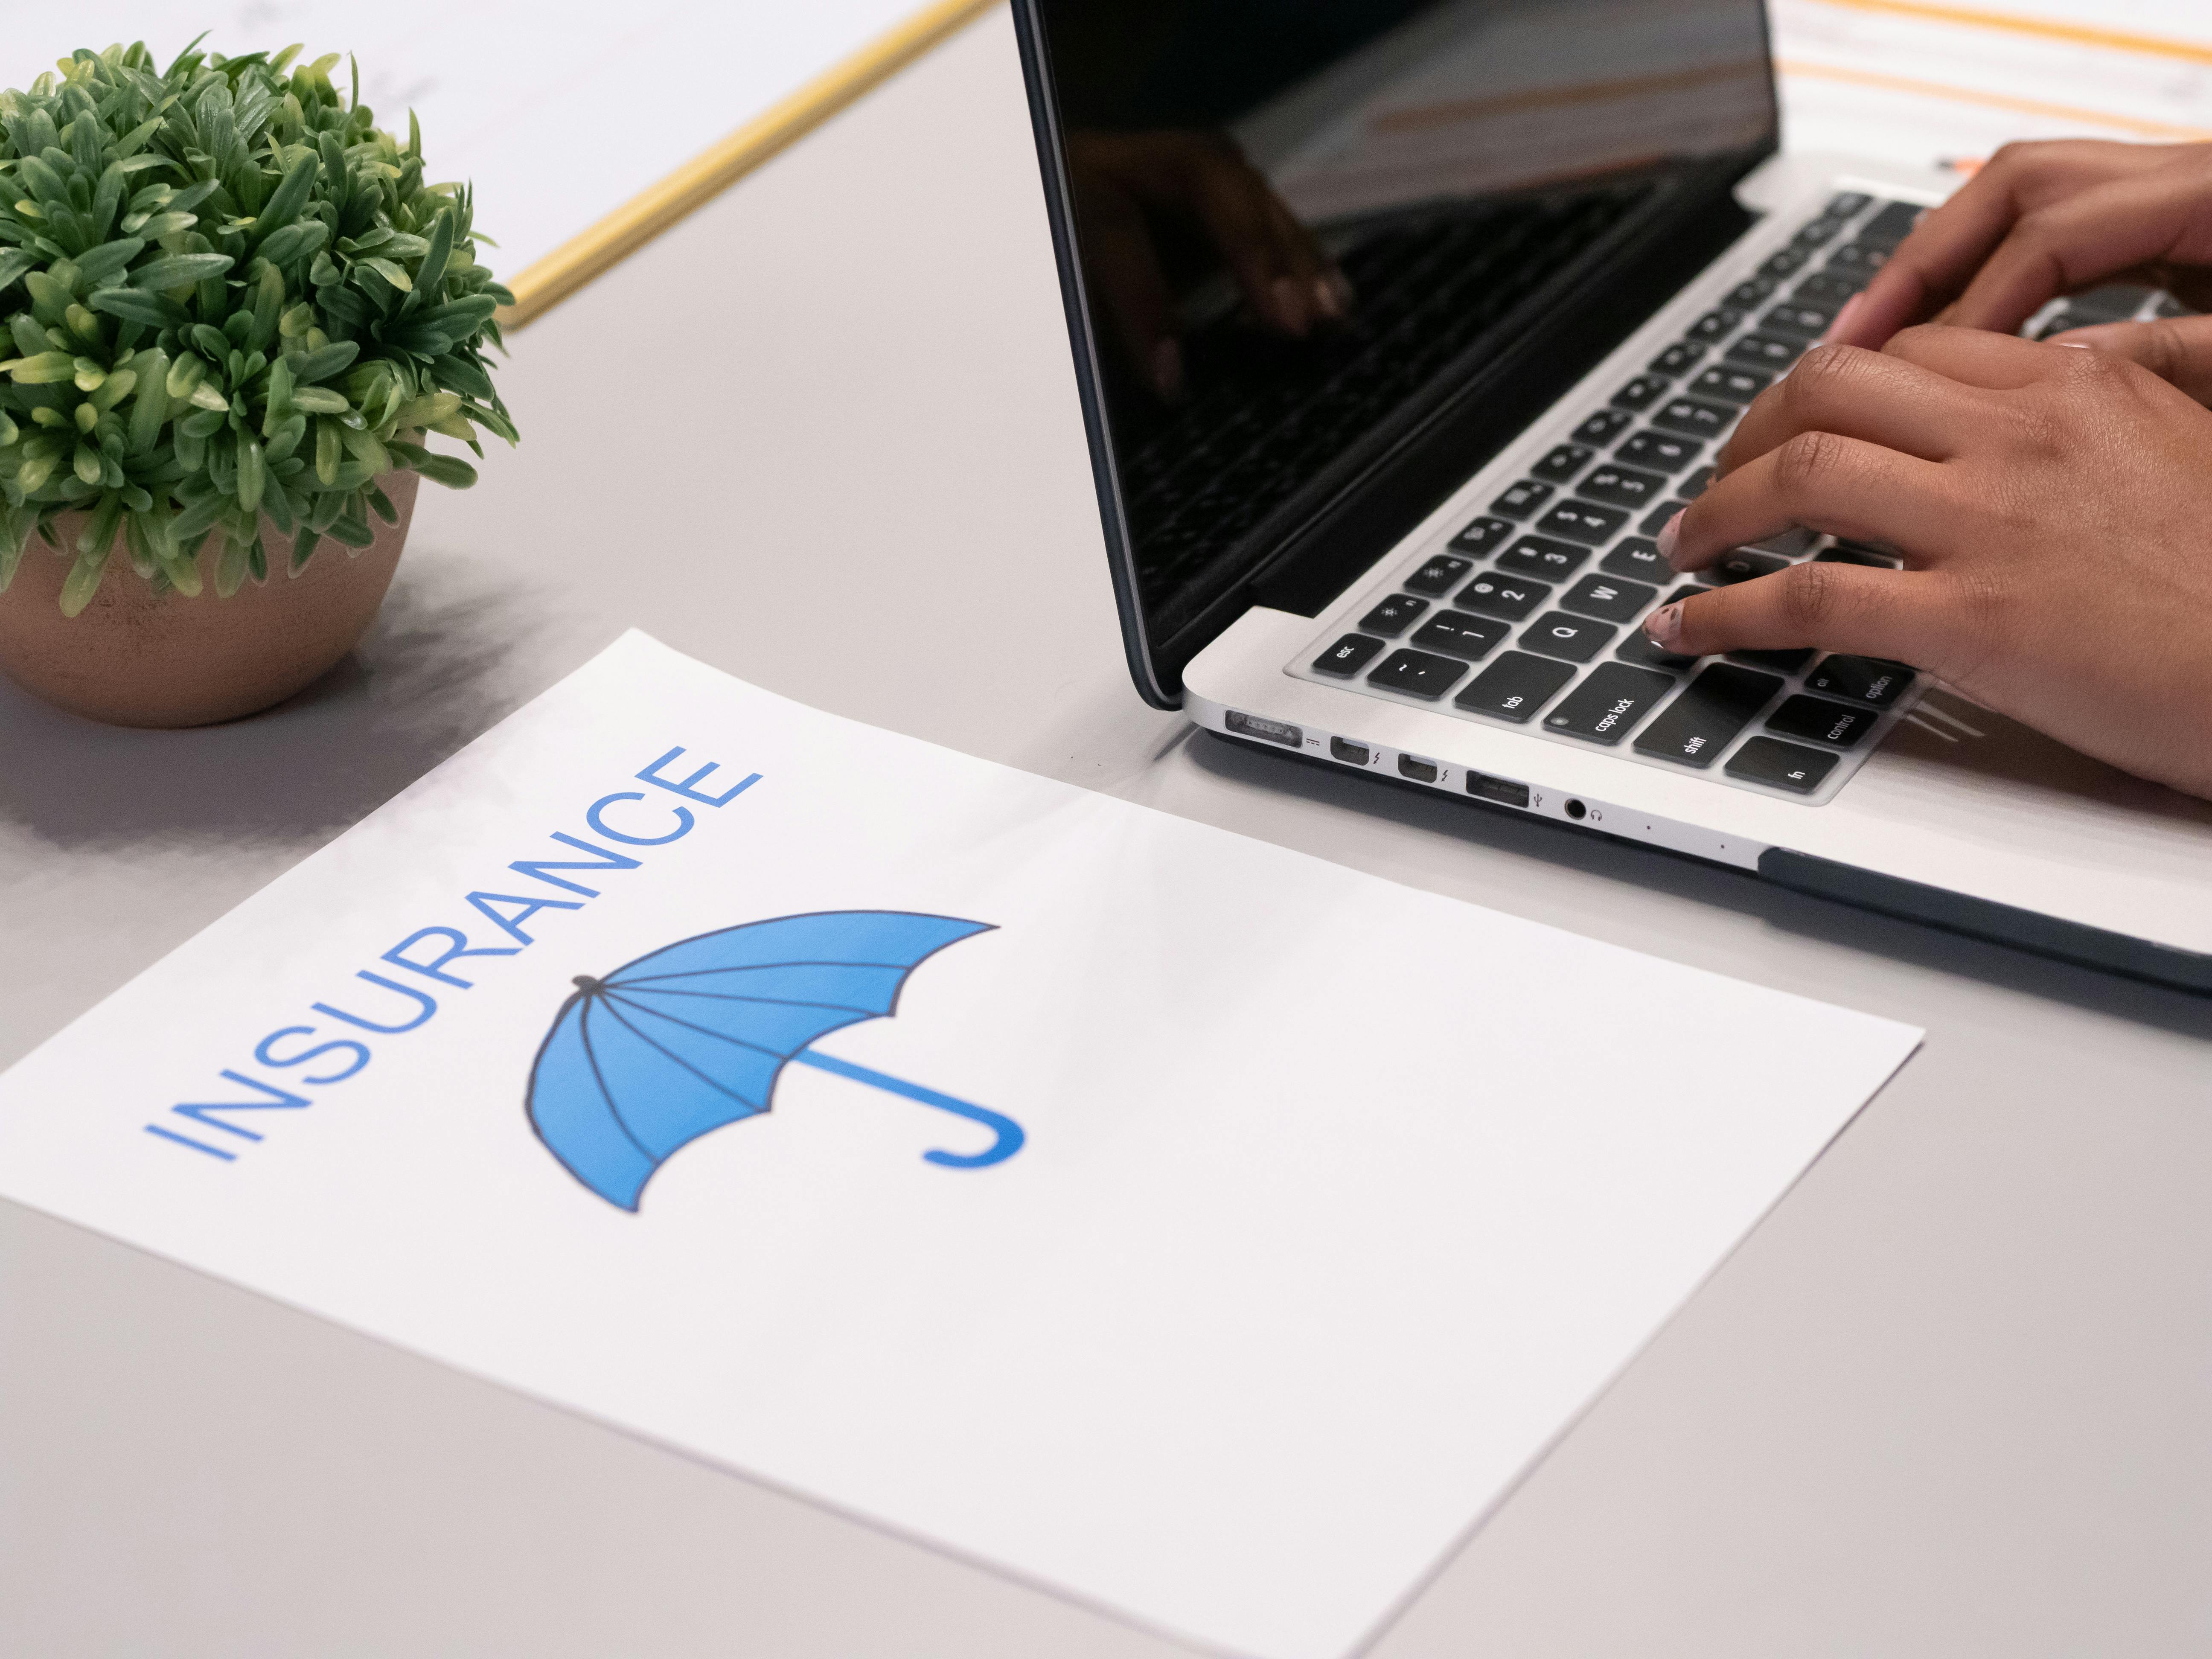
insurance, policy, computer, laptop, personal computer, plant, netbook, flowerpot, output device, input device, houseplant, office equipment, table, font, office supplies, space bar, peripheral, touchpad, desk, electric blue, gadget, computer hardware, flower, portable communications device, display device, computer keyboard, brand, Office instrument, multimedia, writing implement, herb, paper, stationery, nail, paper product, graphics, logo, flat panel display, software engineering, personal computer hardware, communication device, laptop part, writing, graphic design, computer component, pen